Peter F. Paul

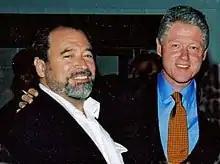
Paul (left) with Bill Clinton (right).

Peter Franklin Paul (born September 2, 1948) is an American former lawyer and entrepreneur who was convicted for conspiracy and drug dealing, and later for securities fraud in connection with his business dealings with "Spider-Man" co-creator Stan Lee.